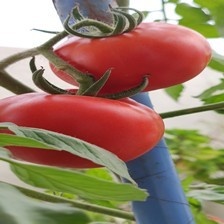
Label: tomato